Plastic surgery

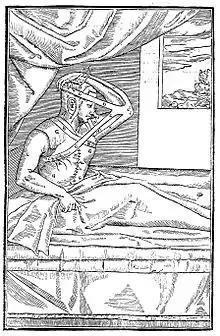
Engraving from "De Curtorum Chirurgia per Insitionem" "(On the Surgery of Mutilation by Grafting)" (1597) by Gaspare Tagliacozzi

Plastic surgery is a surgical specialty involving restoration, reconstruction, or alteration of the human body. It can be divided into two main categories: reconstructive surgery and cosmetic surgery. Reconstructive surgery covers a wide range of specialties, including craniofacial surgery, hand surgery, microsurgery, and the treatment of burns. This kind of surgery focuses on restoring a body part or improving its function. In contrast, cosmetic (or aesthetic) surgery focuses solely on improving the physical appearance of the body. A comprehensive definition of plastic surgery has never been established, because it has no distinct anatomical object and thus overlaps with practically all other surgical specialties. An essential feature of plastic surgery is that it involves the treatment of conditions that require or may require tissue relocation skills.